Erik Johnson

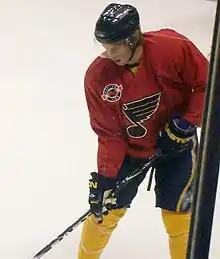
Johnson in January 2009

Upon concluding his collegiate career, Johnson attended the Blues' Development Camp and 2007 Prospects Tournament. His first career NHL goal came on October 6 in a 5–3 win over the Los Angeles Kings. The goal was scored on a power play with 7:17 left in the third period and became the game-winning goal. After playing three games with the Blues, Johnson suffered a slight bone fracture in his foot. As a result, he was re-assigned to the Peoria Rivermen of the American Hockey League (AHL) on a conditioning stint. Johnson re-joined the Blues on November 7 but struggled to get back into the lineup. However, once he became a mainstay in the Blues' lineup he began a productive rookie campaign. By January, he tallied 16 points to tie for 10th amongst all NHL rookies and fourth on the team with a plus-10 rating. As such, he was selected for the NHL's 2008 YoungStars Game. As the season continued, his ice time fluctuated from a season high 22:0 to a season-low 11 minutes although he typically averaged 17 minutes per game. He finished his rookie season averaging over 18 minutes of ice-time per game to go with 5 goals and 28 assists in 69 games.